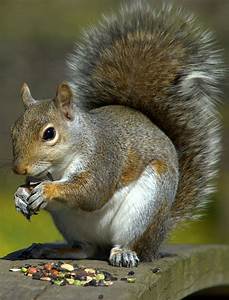
Label: squirrel